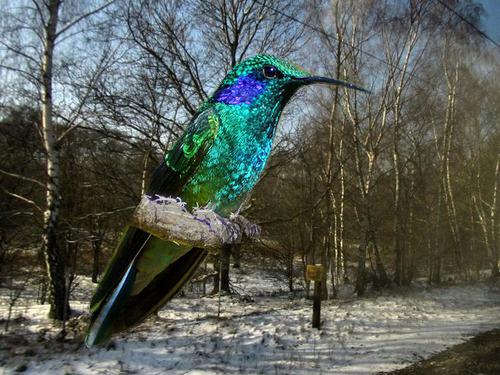
Bird species: Green_Violetear
Bird type: landbird
Background: land